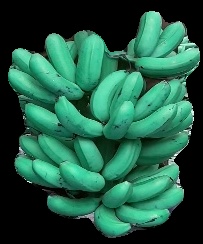
Variety: rasbale
Grade: grade1